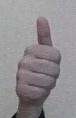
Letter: aleff